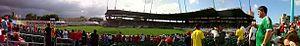
L'Estadio Juan Ramón Loubriel est un stade de 12 500 sièges situé à l'intersection des routes 2 et 5 à Bayamón, Porto Rico. Le stade est facile d'accès, une station de métro appelée « Deportivo » étant adjacente au stade.